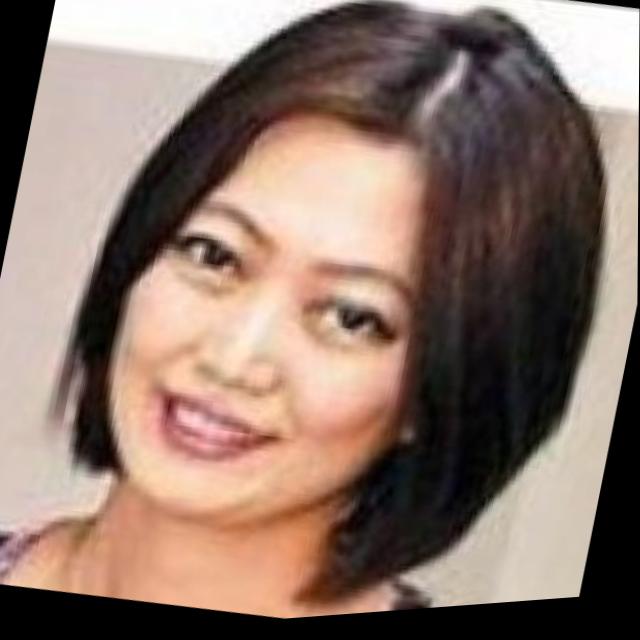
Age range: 21-44